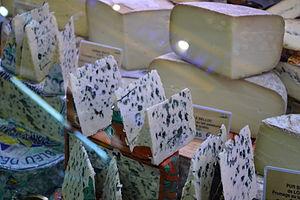
Vitrine de bleus des Causses et de roquefort
Bleu des Causses est une appellation d'origine désignant un fromage français de lait de vache à pâte persillée du centre-sud du Massif central.